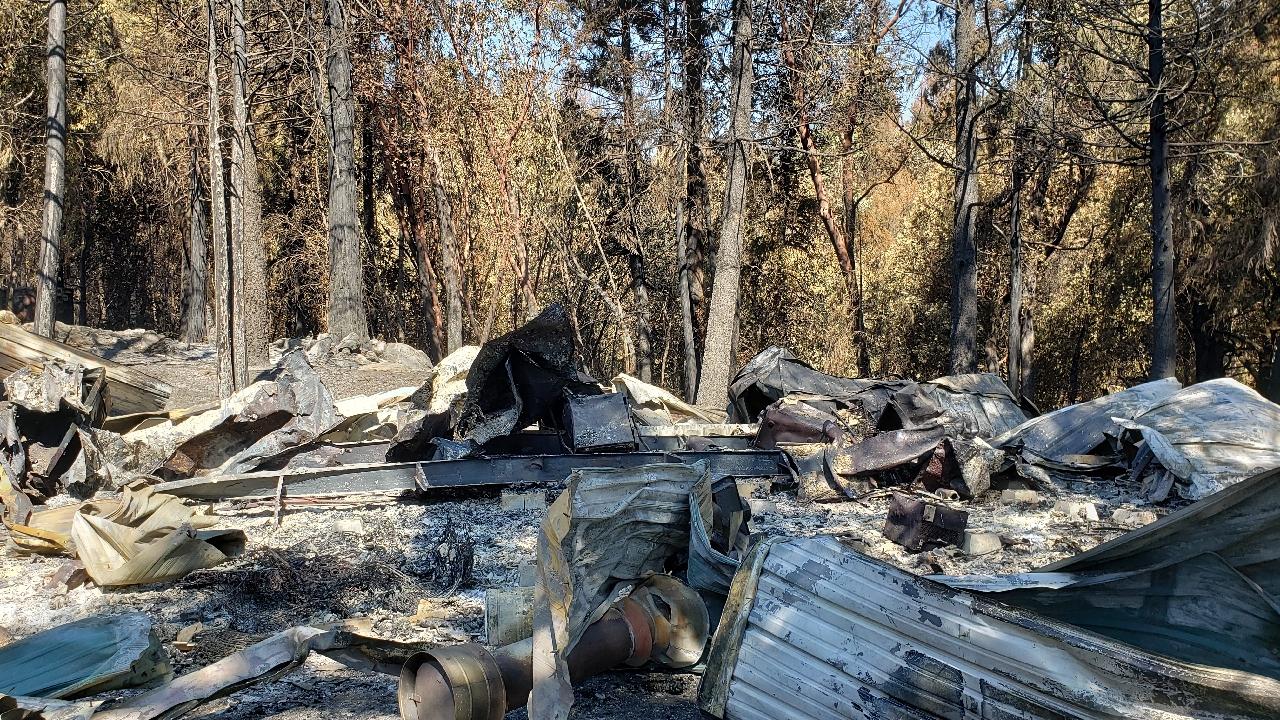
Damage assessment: destroyed